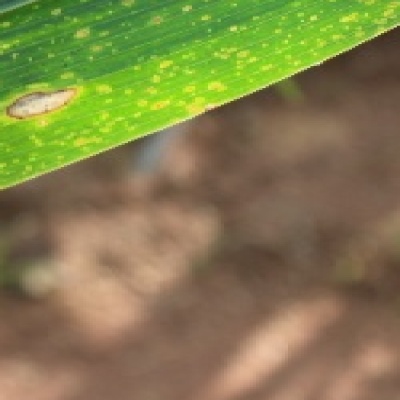
Label: Corn_(Maize)___Leaf_Spot